Brazilian Romantic painting

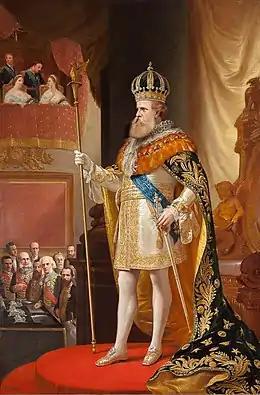
Pedro Américo: "The Emperor's Speech", 1872. Imperial Museum of Brazil.

Brazilian Romantic painting was the leading artistic expression in Brazil during the latter half of the 19th century, coinciding with the Second Reign. It represented a unique evolution of the Romantic movement; it diverged significantly from its European counterpart and even the parallel Romantic movement in Brazilian literature. Characterized by a palatial and restrained aesthetic, it incorporated a strong neoclassical influence and gradually integrated elements of Realism, Symbolism, and other schools, resulting in an eclectic synthesis that dominated the Brazilian art scene until the early 20th century.